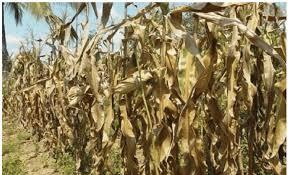
Hili ni shamba la mahindi ambalo limekauka, jani ya mahindi yamegeuka rangi ya kahawia na yamenyauka, kuashiria ukame na msimu wa kuvuna umefika. Kuna safu nyingi mahindi zikinyauka mbali na anga la bluu linaonekana kwa mbali juu.